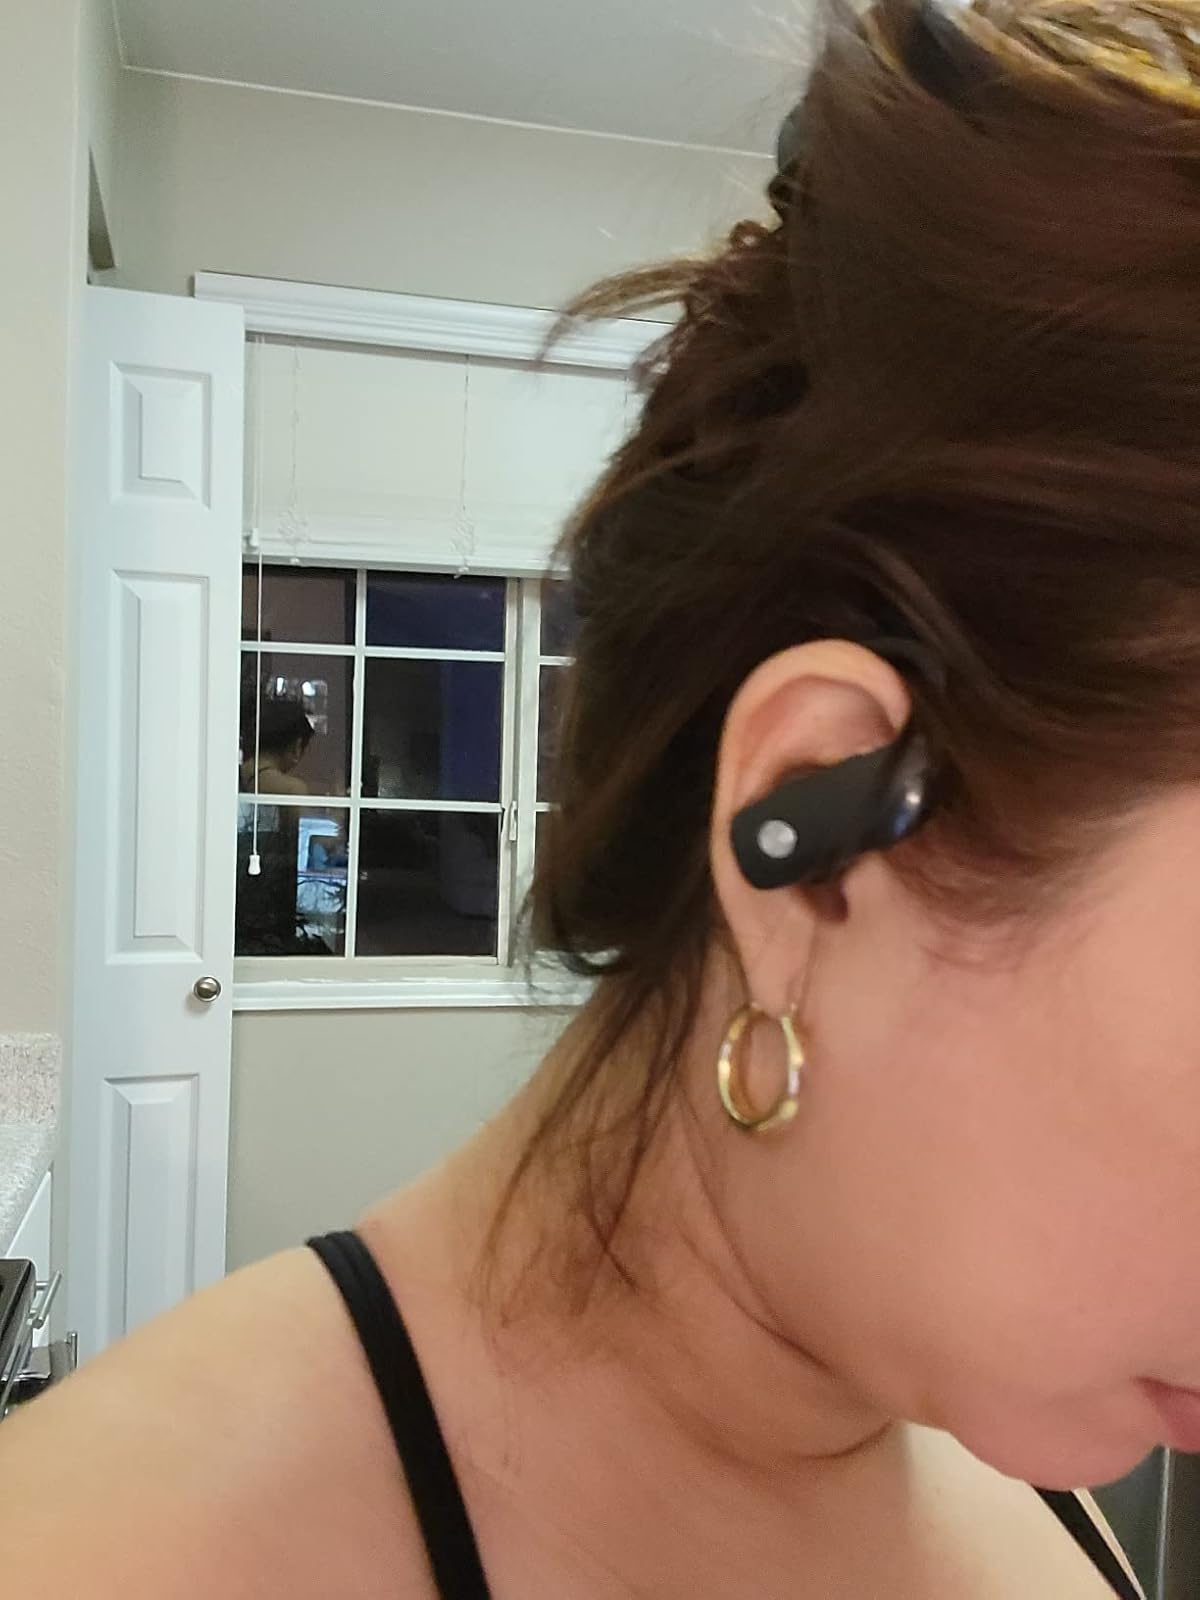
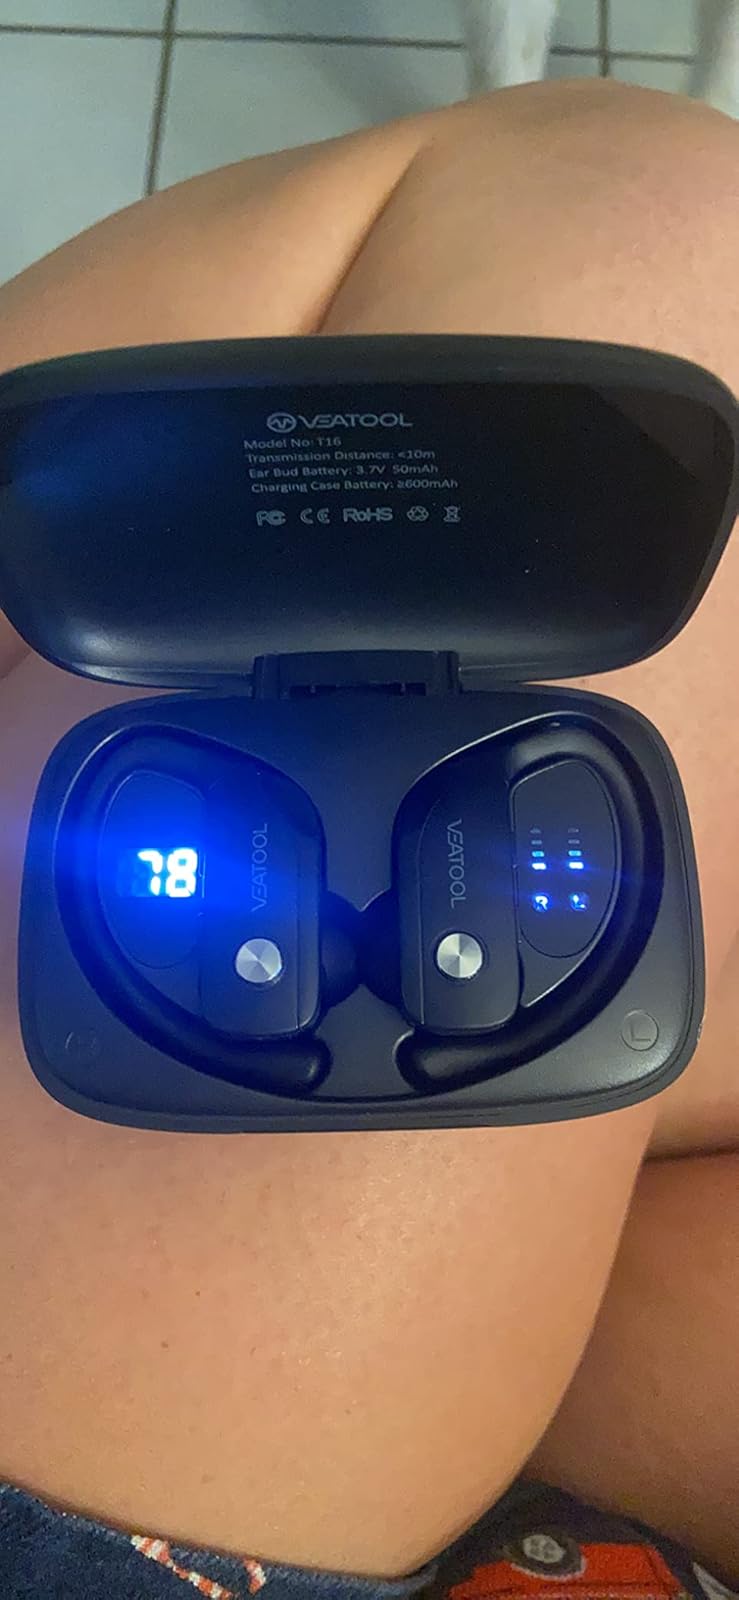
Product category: earbuds
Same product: yes